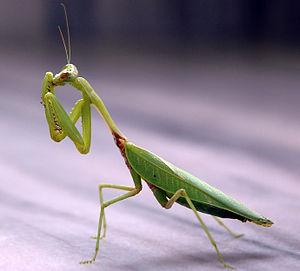
Cette page a pour objet de présenter un arbre phylogénétique des Dictyoptera, c'est-à-dire un cladogramme mettant en lumière les relations de parenté existant entre leurs différents groupes, telles que les dernières analyses reconnues les proposent. Ce n'est qu'une possibilité, et les principaux débats qui subsistent au sein de la communauté scientifique sont brièvement présentés ci-dessous, avant la bibliographie.